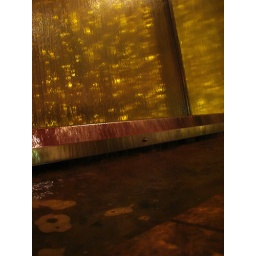
Kyoto, Japan: wall of color-changing water in the lobby of our hotel